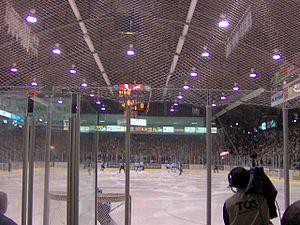
Centre Georges-Vézina, Chicoutimi, Québec, Canada Match demi-finale Saguenéens de Chicoutimi contre l'Océanic de Rimouski